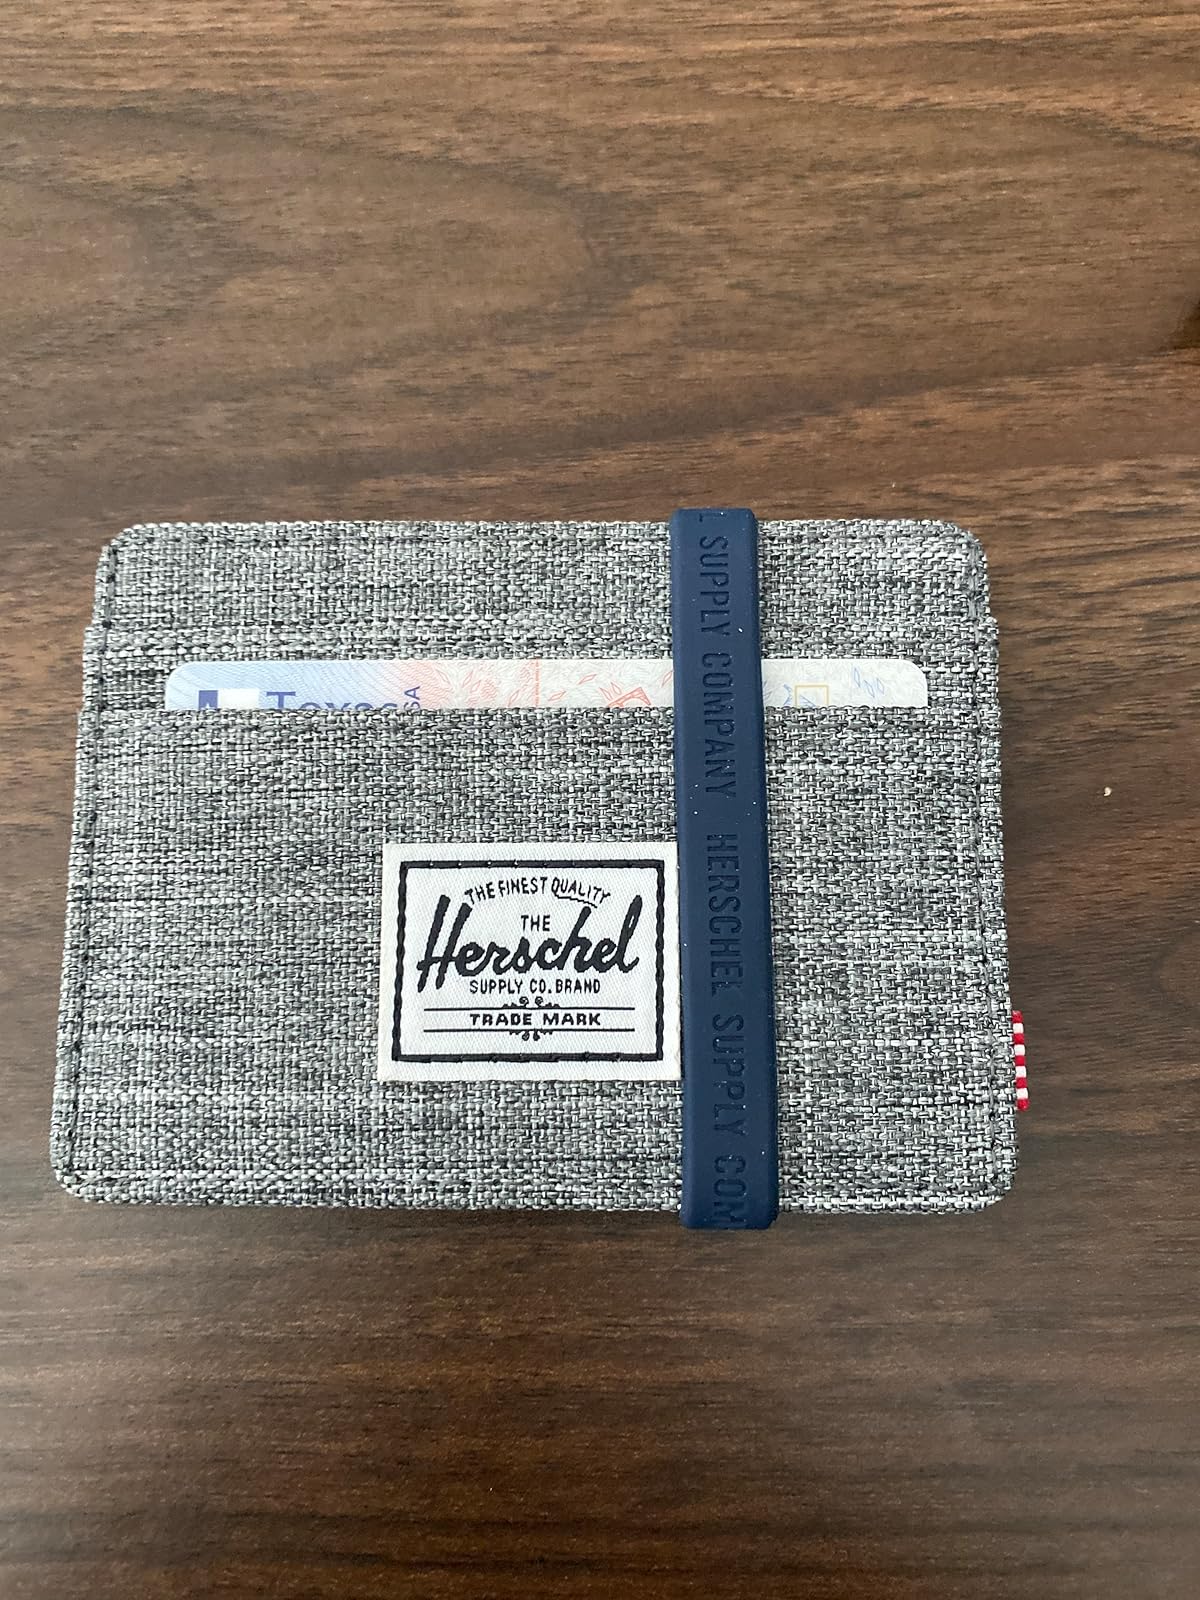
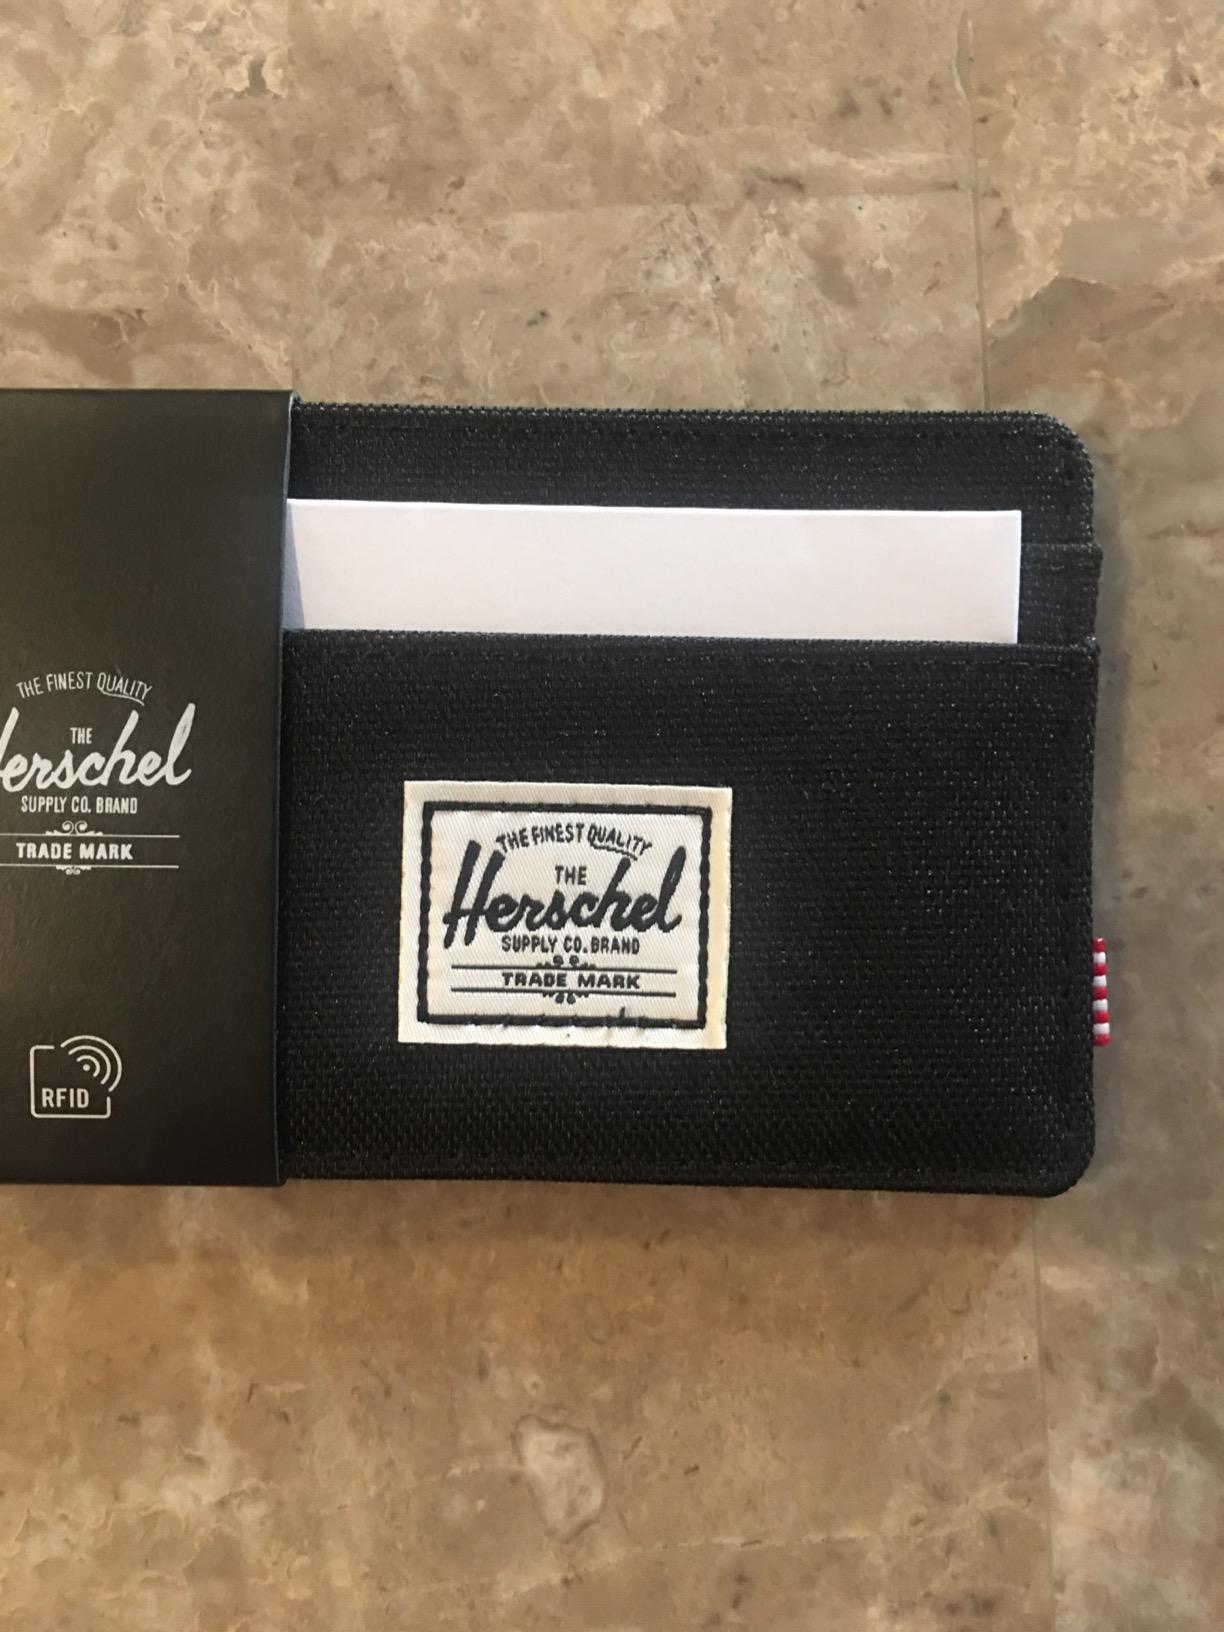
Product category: accessories_wallet
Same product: no